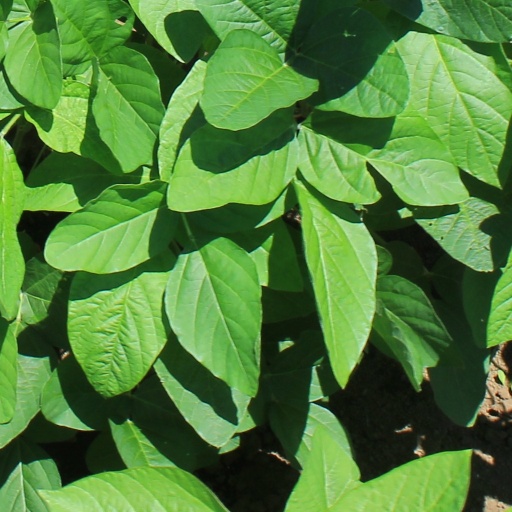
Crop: soybean